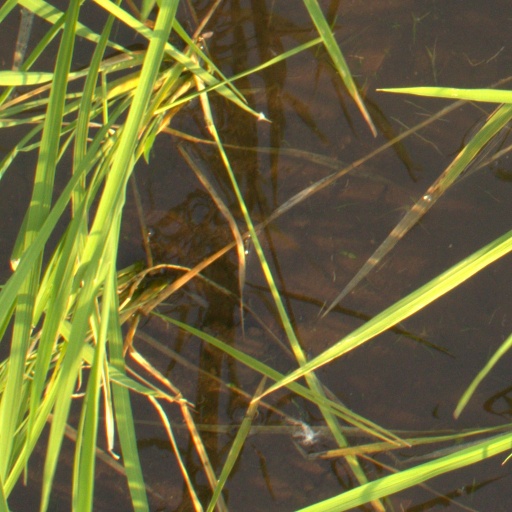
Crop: rice